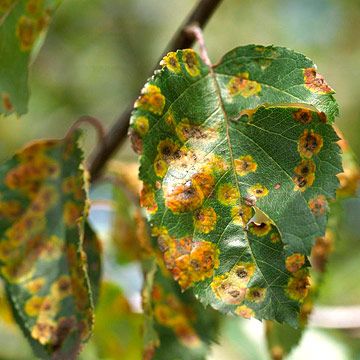
Labels: Apple rust leaf, Apple rust leaf